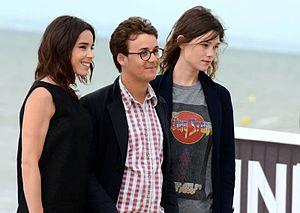
Élodie Bouchez, Pierre Godeau et Astrid Bergès-Frisbey lors de la présentation du film ""Juliette"" au festival du film de Cabourg"
Juliette est une comédie dramatique française réalisée par Pierre Godeau et sortie en 2013.